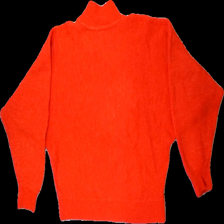
View: back
Type: Sweater
Category: Ladies
Brand: H&M
Colors: Red
Material: 79% acry, 21% nylo
Cut: Regular, Turtle neck
Size: XS
Season: Winter
Price range: <50
Recommended usage: Recycle
Description: Red turtle neck sweater from H&M, size XS. Poor condition.